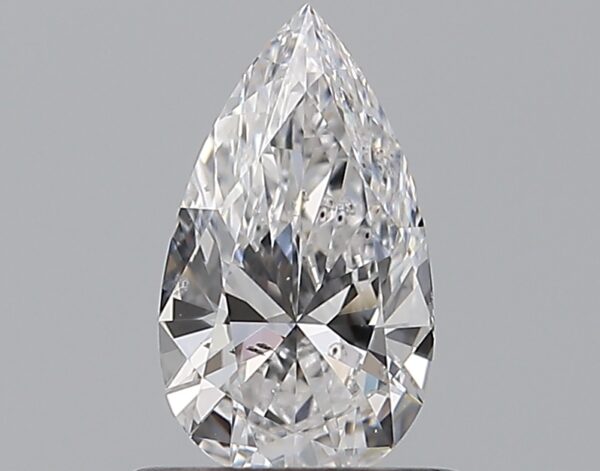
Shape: pear
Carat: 0.53
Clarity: SI2
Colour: D
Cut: EX
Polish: EX
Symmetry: GD
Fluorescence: N
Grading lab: GIA
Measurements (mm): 7.83 x 4.48 x 2.58